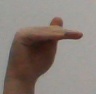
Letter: khaa